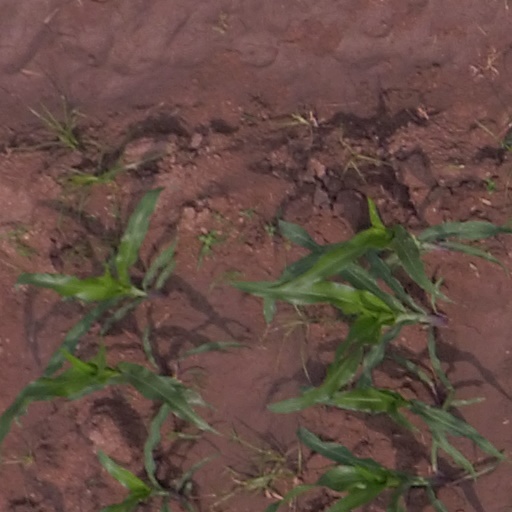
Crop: maize; corn